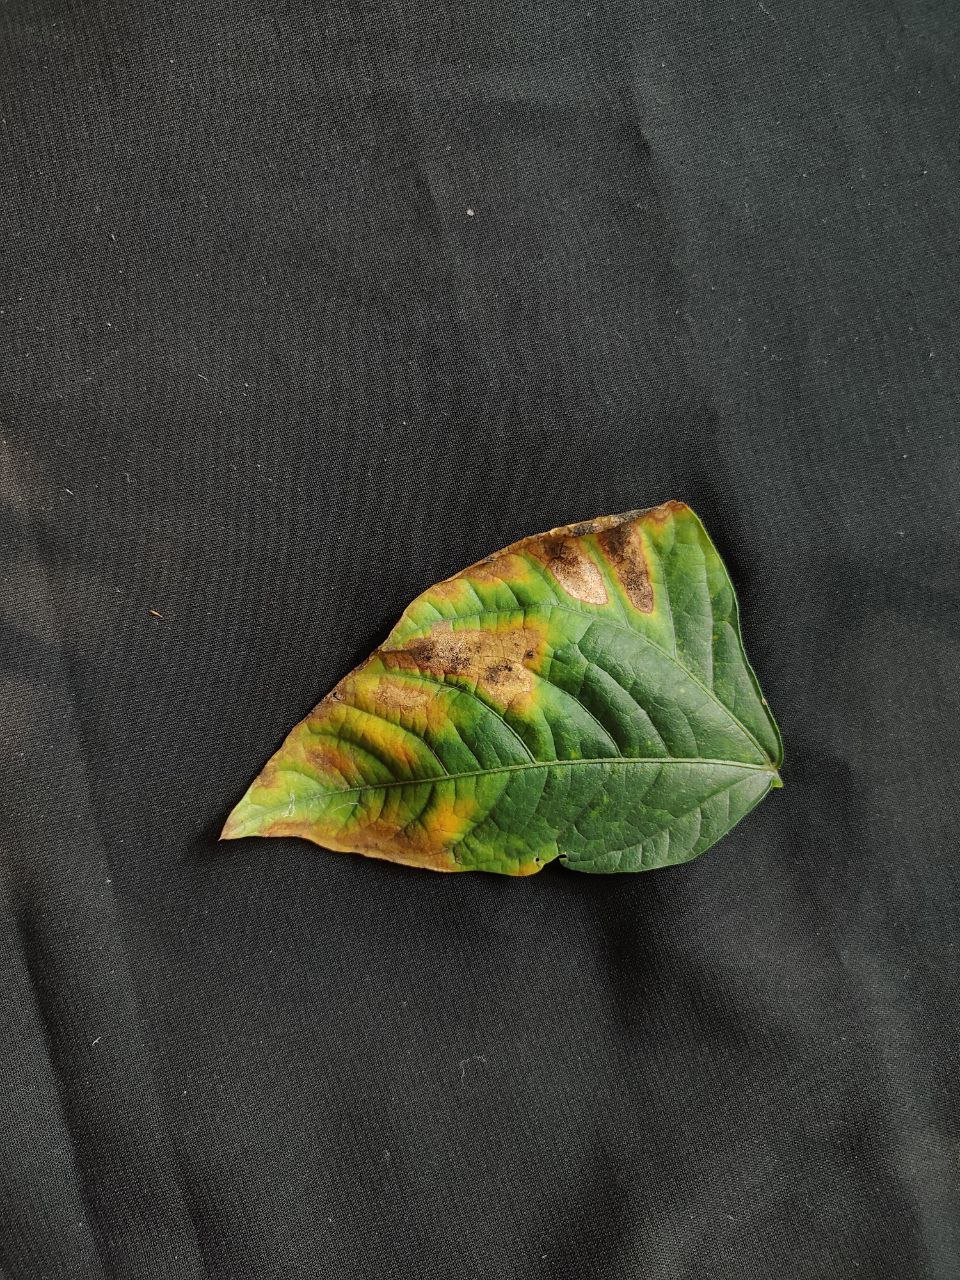
Crop: cowpea
Leaf condition: Bacterial wilt